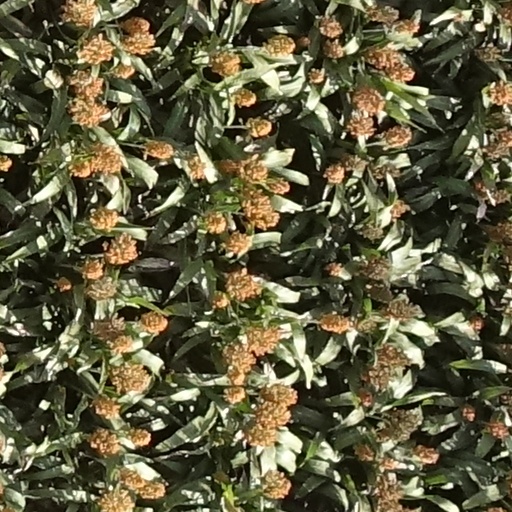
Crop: sorghum